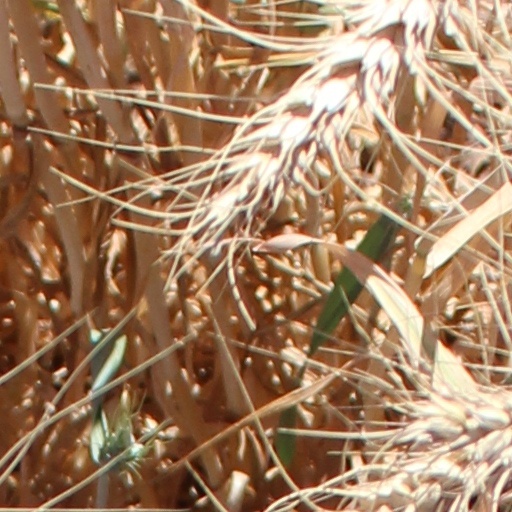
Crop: wheat